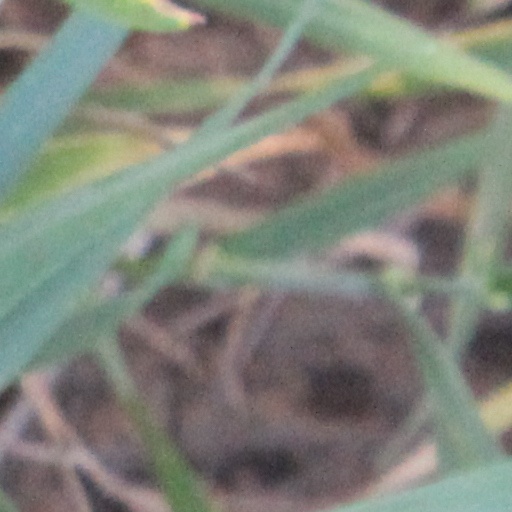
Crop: wheat